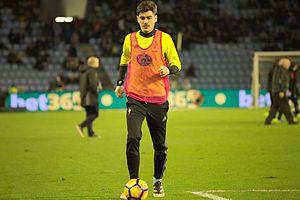
Jozabed Sánchez Ruiz, né le 8 mars 1991 à Mairena del Alcor, est un footballeur espagnol qui évolue au poste de milieu de terrain au Girona FC, en prêt du Celta Vigo.